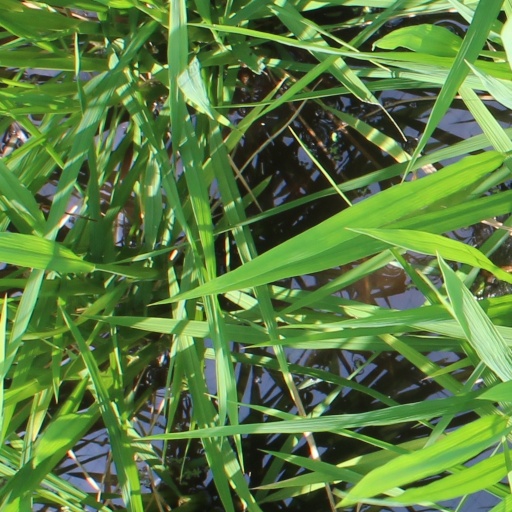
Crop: rice